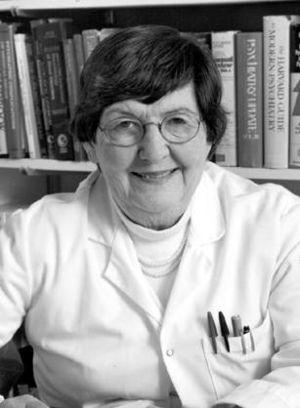
Jimmie C. Holland, née Jimmie Allen Coker à Forney le 9 avril 1928 et morte le 24 décembre 2017 à Scarsdale, est une psychiatre américaine. Elle est l'une des fondateurs du domaine de la psycho-oncologie.
La psycho-oncologie pédiatrique est un champ de recherche et d'application de la psychologie situé à l'intersection de la psycho-oncologie et de la psychologie de l'enfant et de l'adolescent. La psycho-oncologie pédiatrique vise à améliorer les conditions psychologiques et sociales chez des enfants et des adolescents qui ont été diagnostiqués avec le cancer ainsi que leurs parents et leur fratrie.
La psycho-oncologie est un domaine interdisciplinaire d'étude et de pratique liée à la spécialité médicale de l'oncologie ou cancérologie. La psycho-oncologie est parfois aussi nommée oncologie psychosociale ou oncologie comportementale.